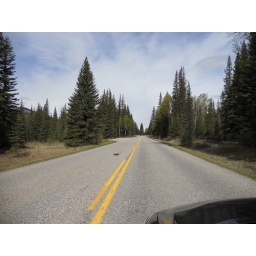
It's that tree in the middle of the road again